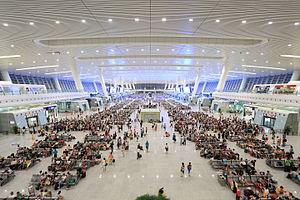
Hangzhou est une circonscription chinoise de type ville sous-provinciale. Elle est située en Chine orientale au sud du delta du Yangzi Jiang. D'une superficie de 16 847 km² elle compte 9,5 millions habitants en 2017.